Celtic nations

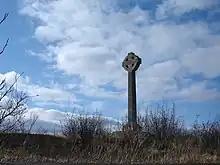
Celtic Cross of Partridge Island, Canada

Most French people identify with the ancient Gauls and are well aware that they were a people that spoke Celtic languages and lived Celtic ways of life.